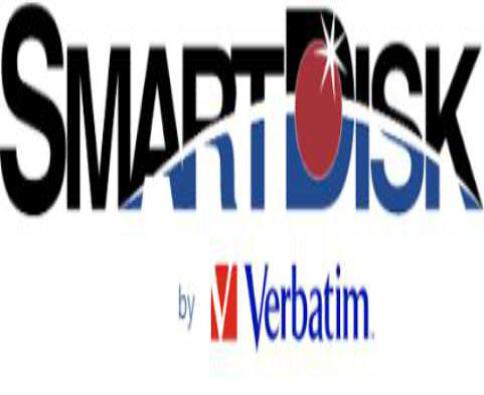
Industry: Necessities